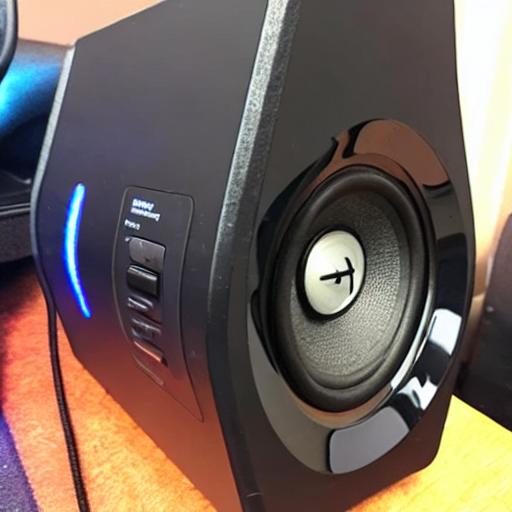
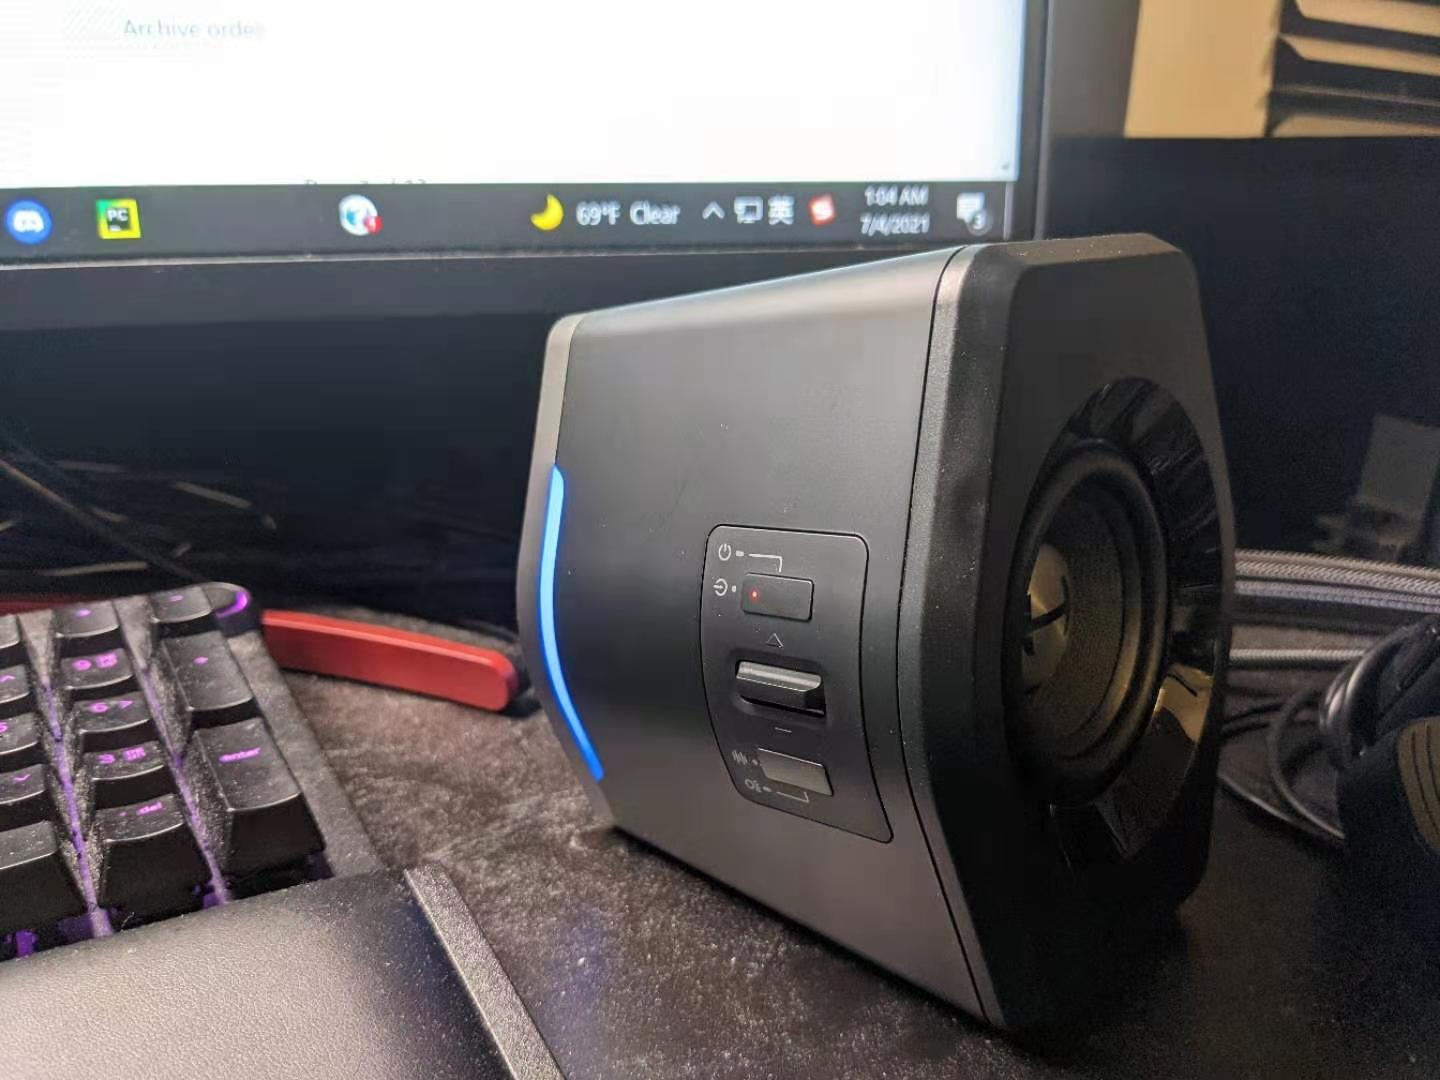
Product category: speaker
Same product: no